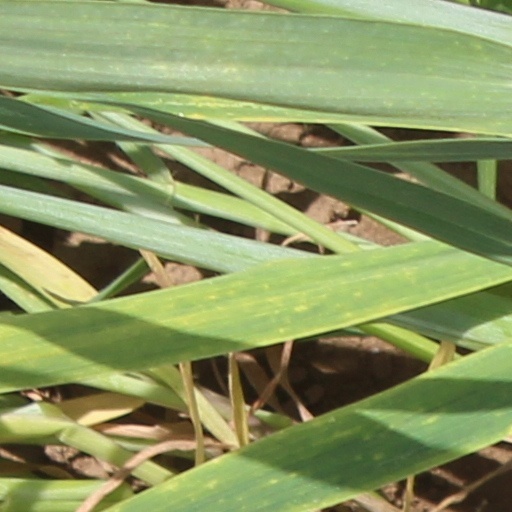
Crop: wheat